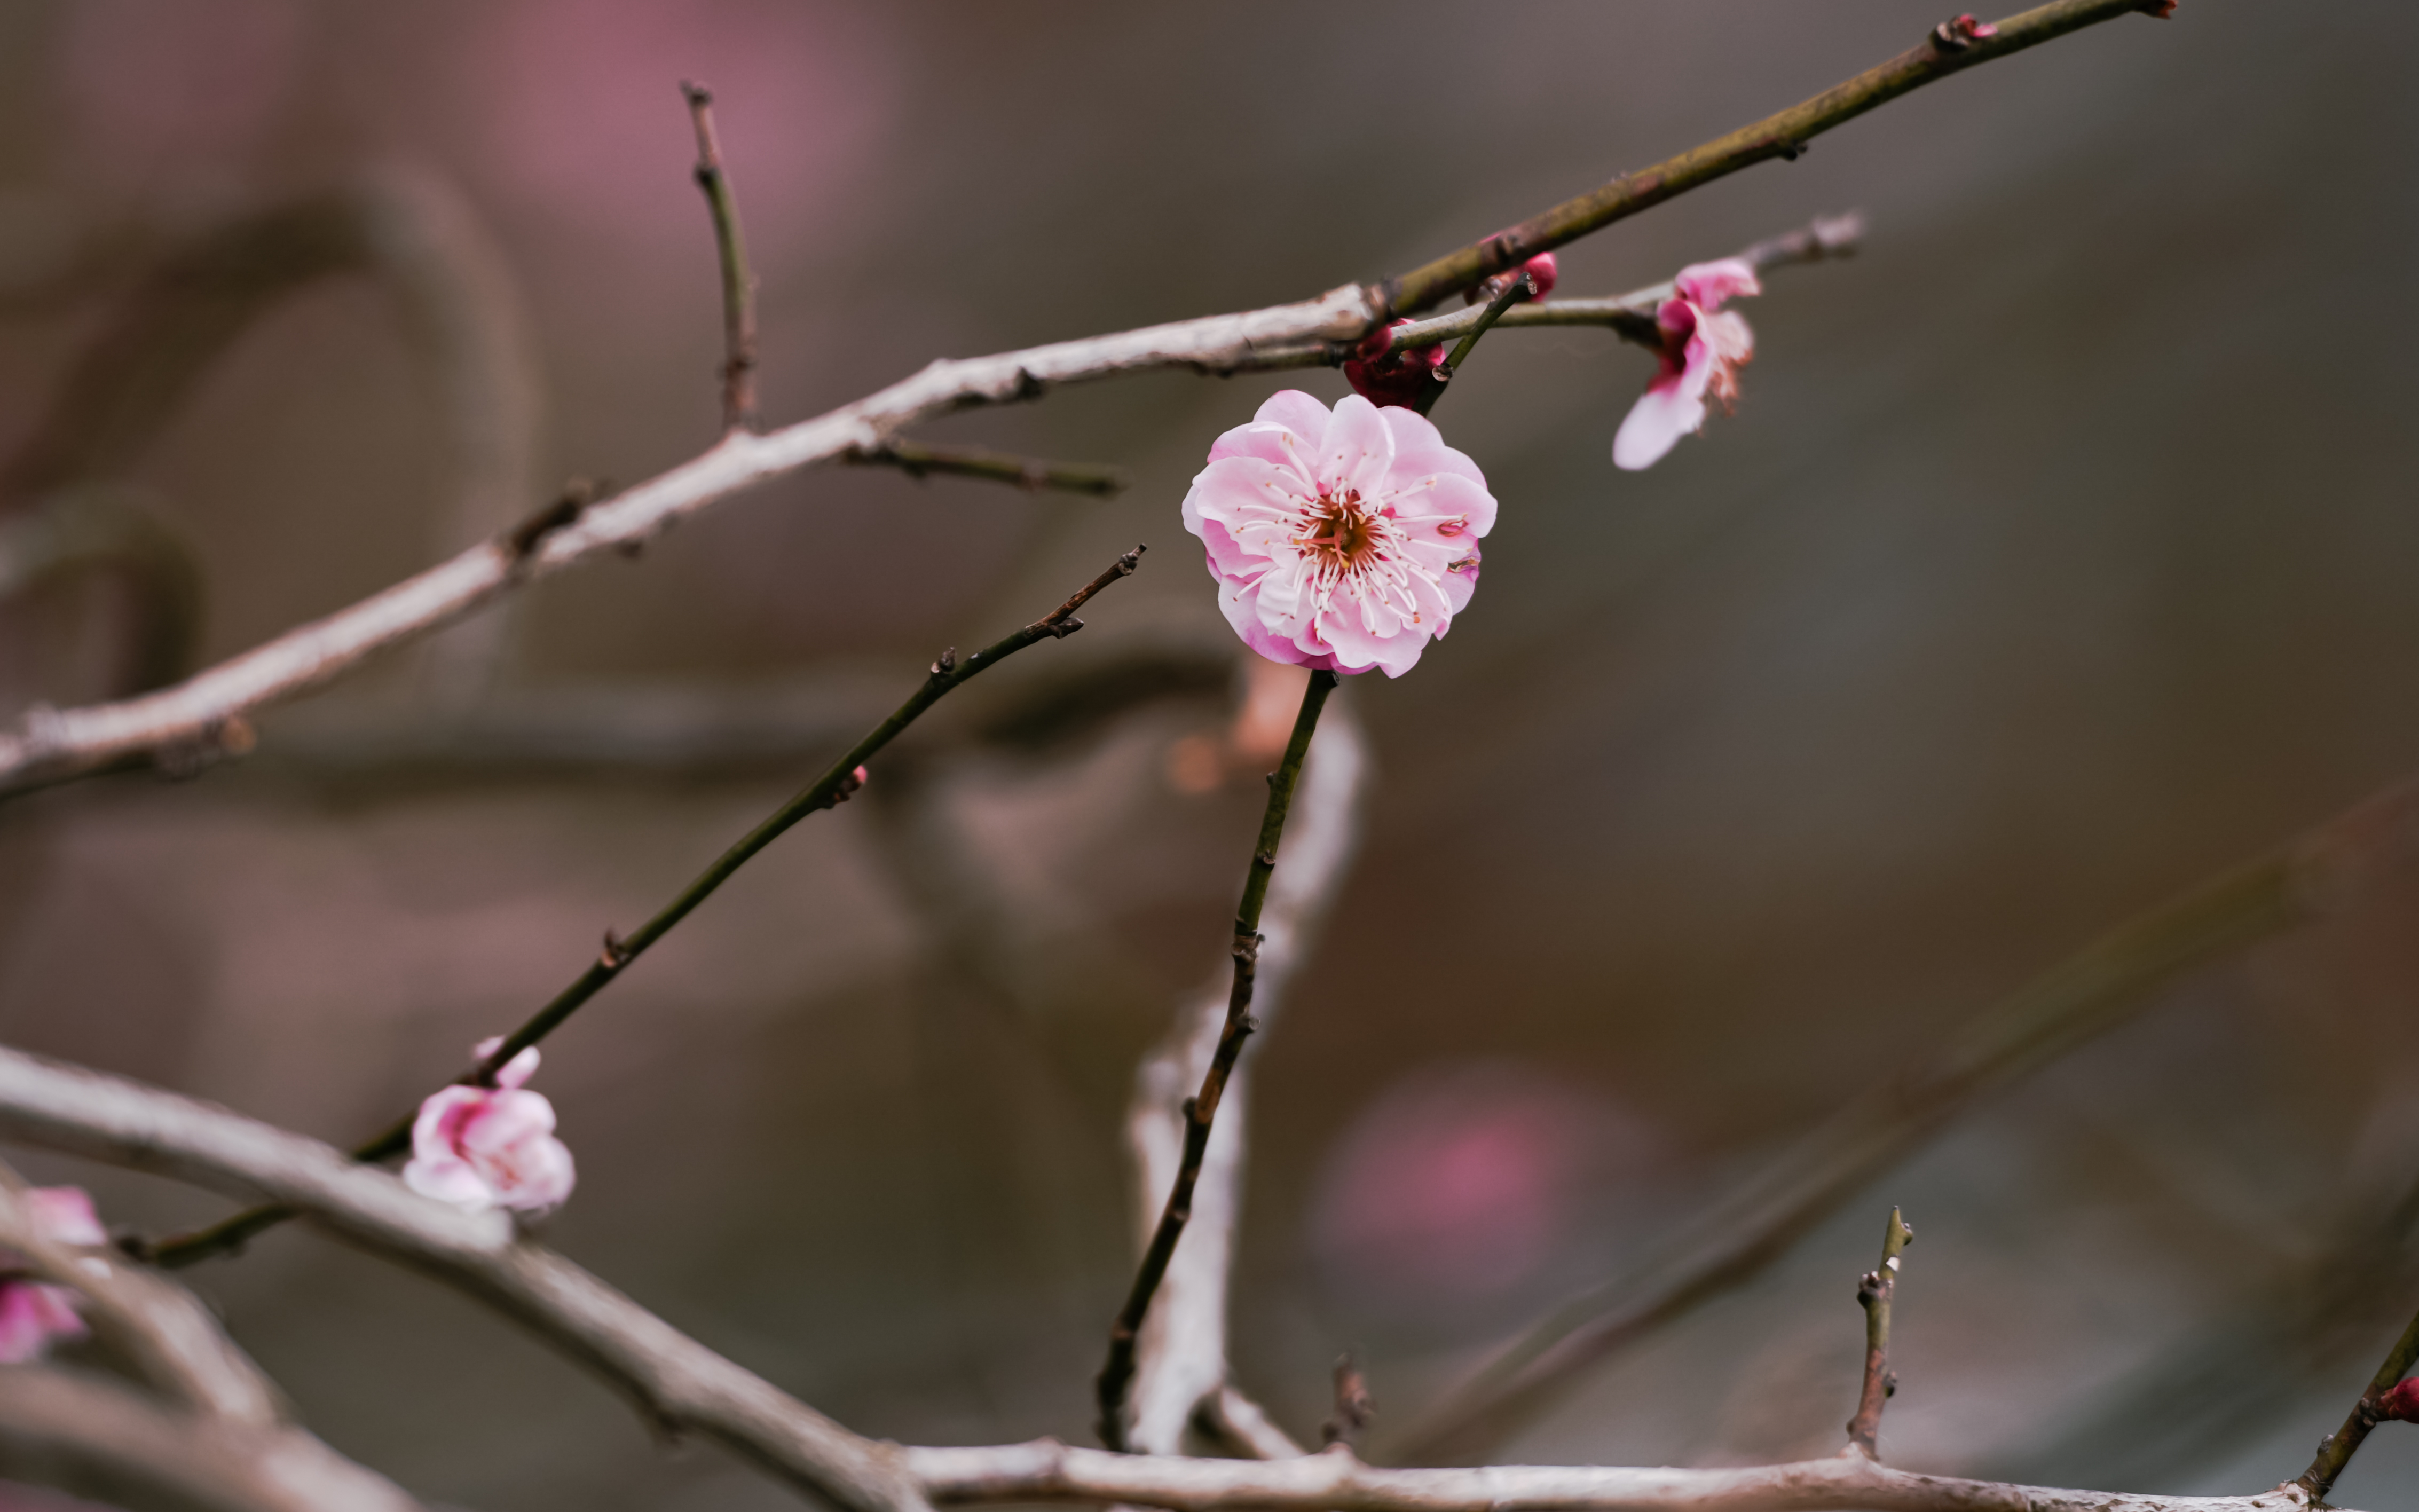
cherry, blossoms, flower, plant, branch, twig, petal, botany, vegetation, pink, morning, tree, flowering plant, blossom, natural landscape, terrestrial plant, cherry blossom, spring, macro photography, bud, stock photography, plant stem, malus, prunus, still life photography